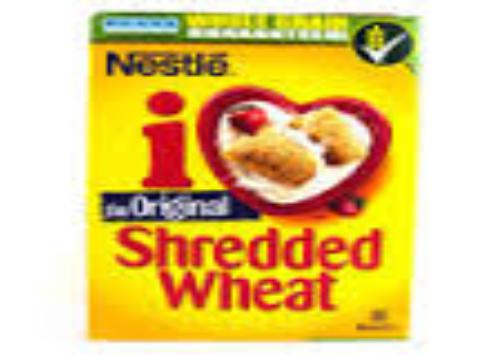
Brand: Honey Nut Shredded Wheat
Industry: Food